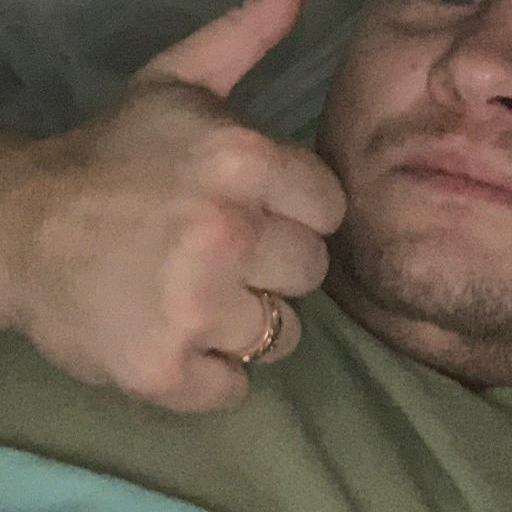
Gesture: like